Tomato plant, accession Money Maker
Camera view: tilt-top (135 deg); turntable rotation: 210 degrees
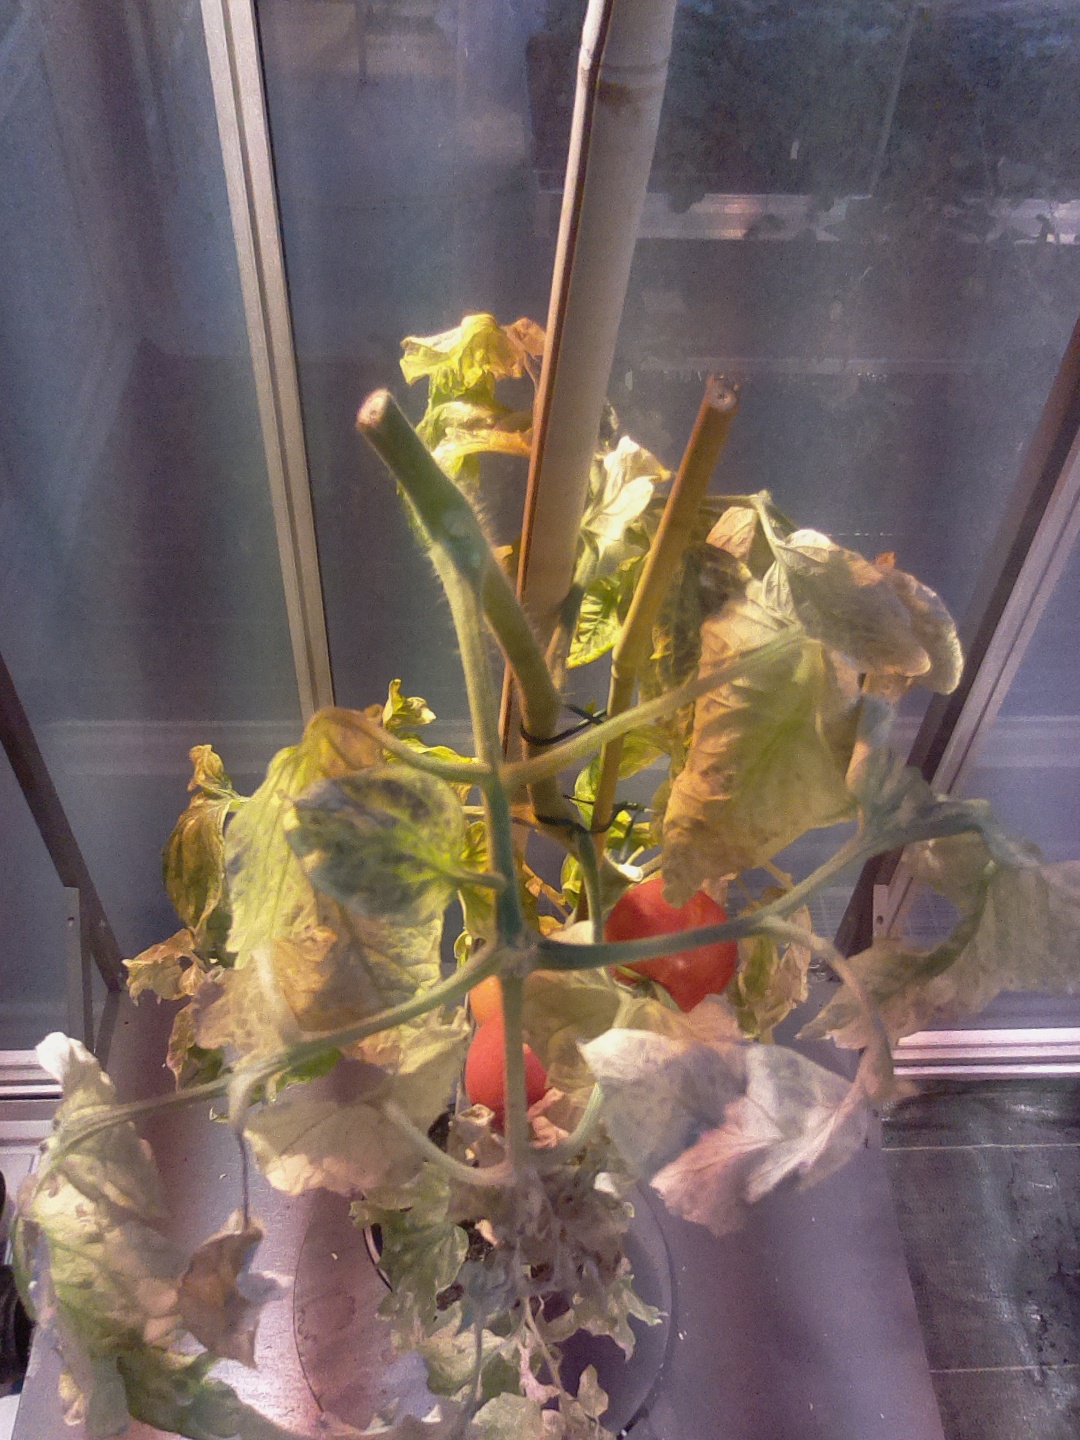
BBCH growth stage 86: 60%-70% of fruits show typical fully ripe color